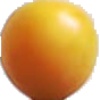
Label: Cherry Wax Yellow 1